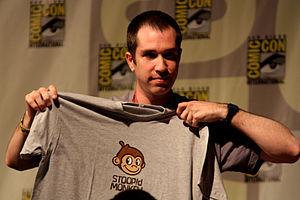
Stoopid Monkey, LLC est une compagnie de production télévisuelle fondée en 2005 et créée par Seth Green et Matthew Senreich. Elle est l'une des compagnies ayant participé à la production de séries d'animation américaines telles que Robot Chicken et Titan Maximum, en association avec ShadowMachine Films, Sony Pictures Digital, Williams Street et Cartoon Network.